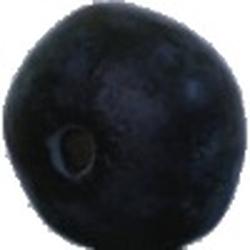
Label: Blueberry